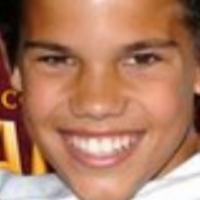
Age group: age 11-20